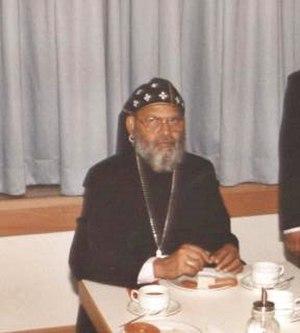
Cyril Mar Baselios Malancharuvil fut primat de l'Église catholique syro-malankare entre 1995 et 2007.